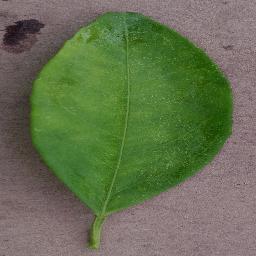
Label: Orange___Haunglongbing_(Citrus_greening)